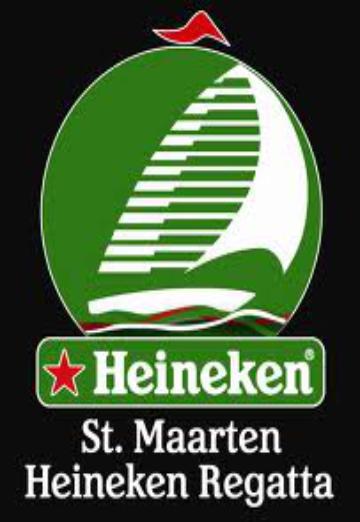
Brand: Heineken
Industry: Food